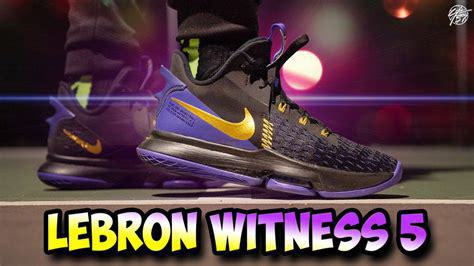
Brand: Nike
Model: Lebron Witness 5